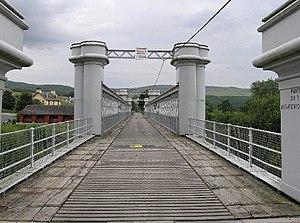
Logierait est un village et un comté d'Atholl, en Écosse. Il est situé au point de confluence des rivières Tay et Tummel, à 0,5 kilomètres à l'ouest de la route A9 dans le Perth and Kinross.